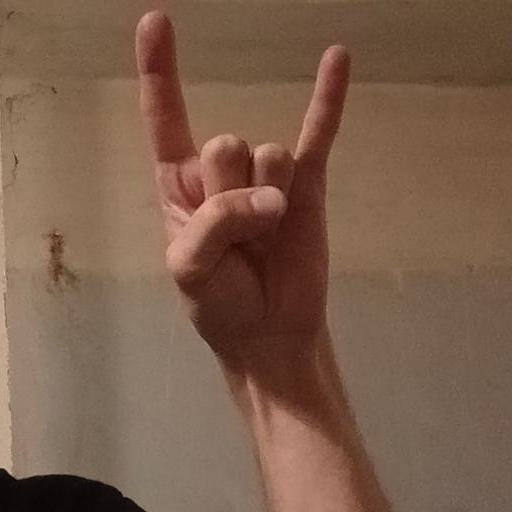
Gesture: rock